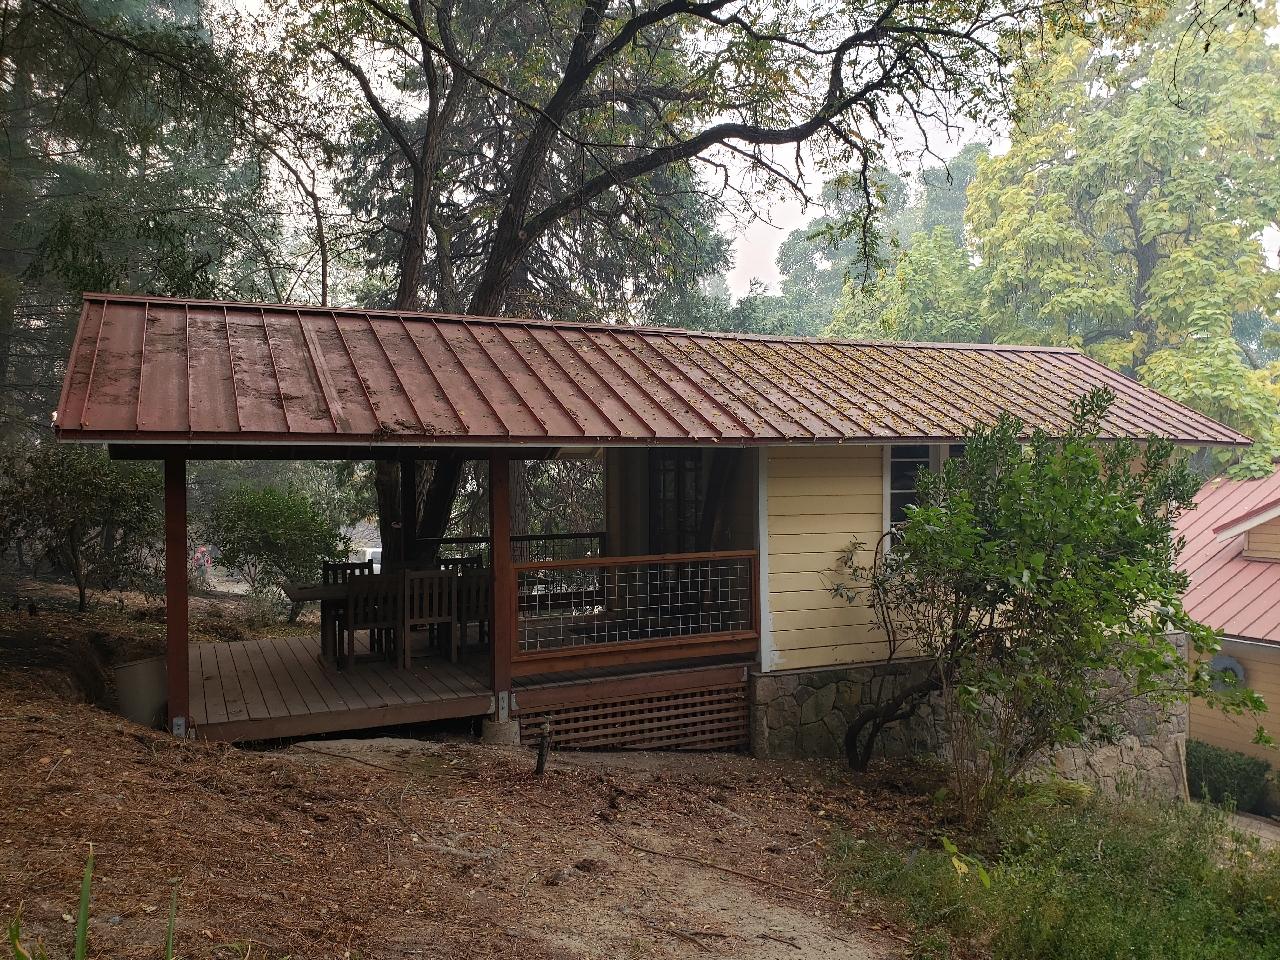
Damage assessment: no_damage